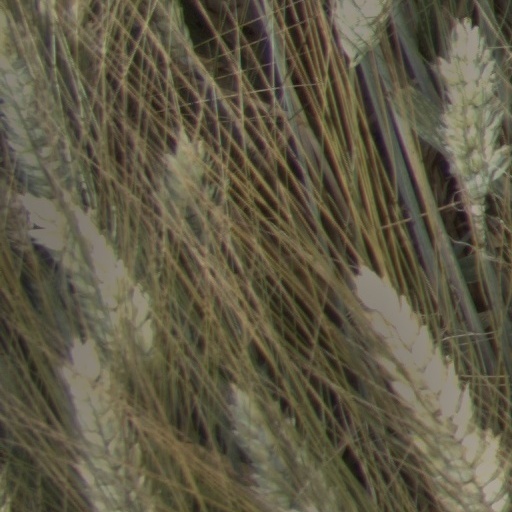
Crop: wheat